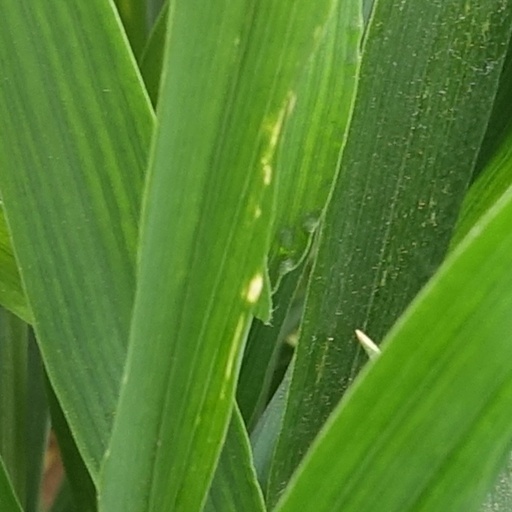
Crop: wheat